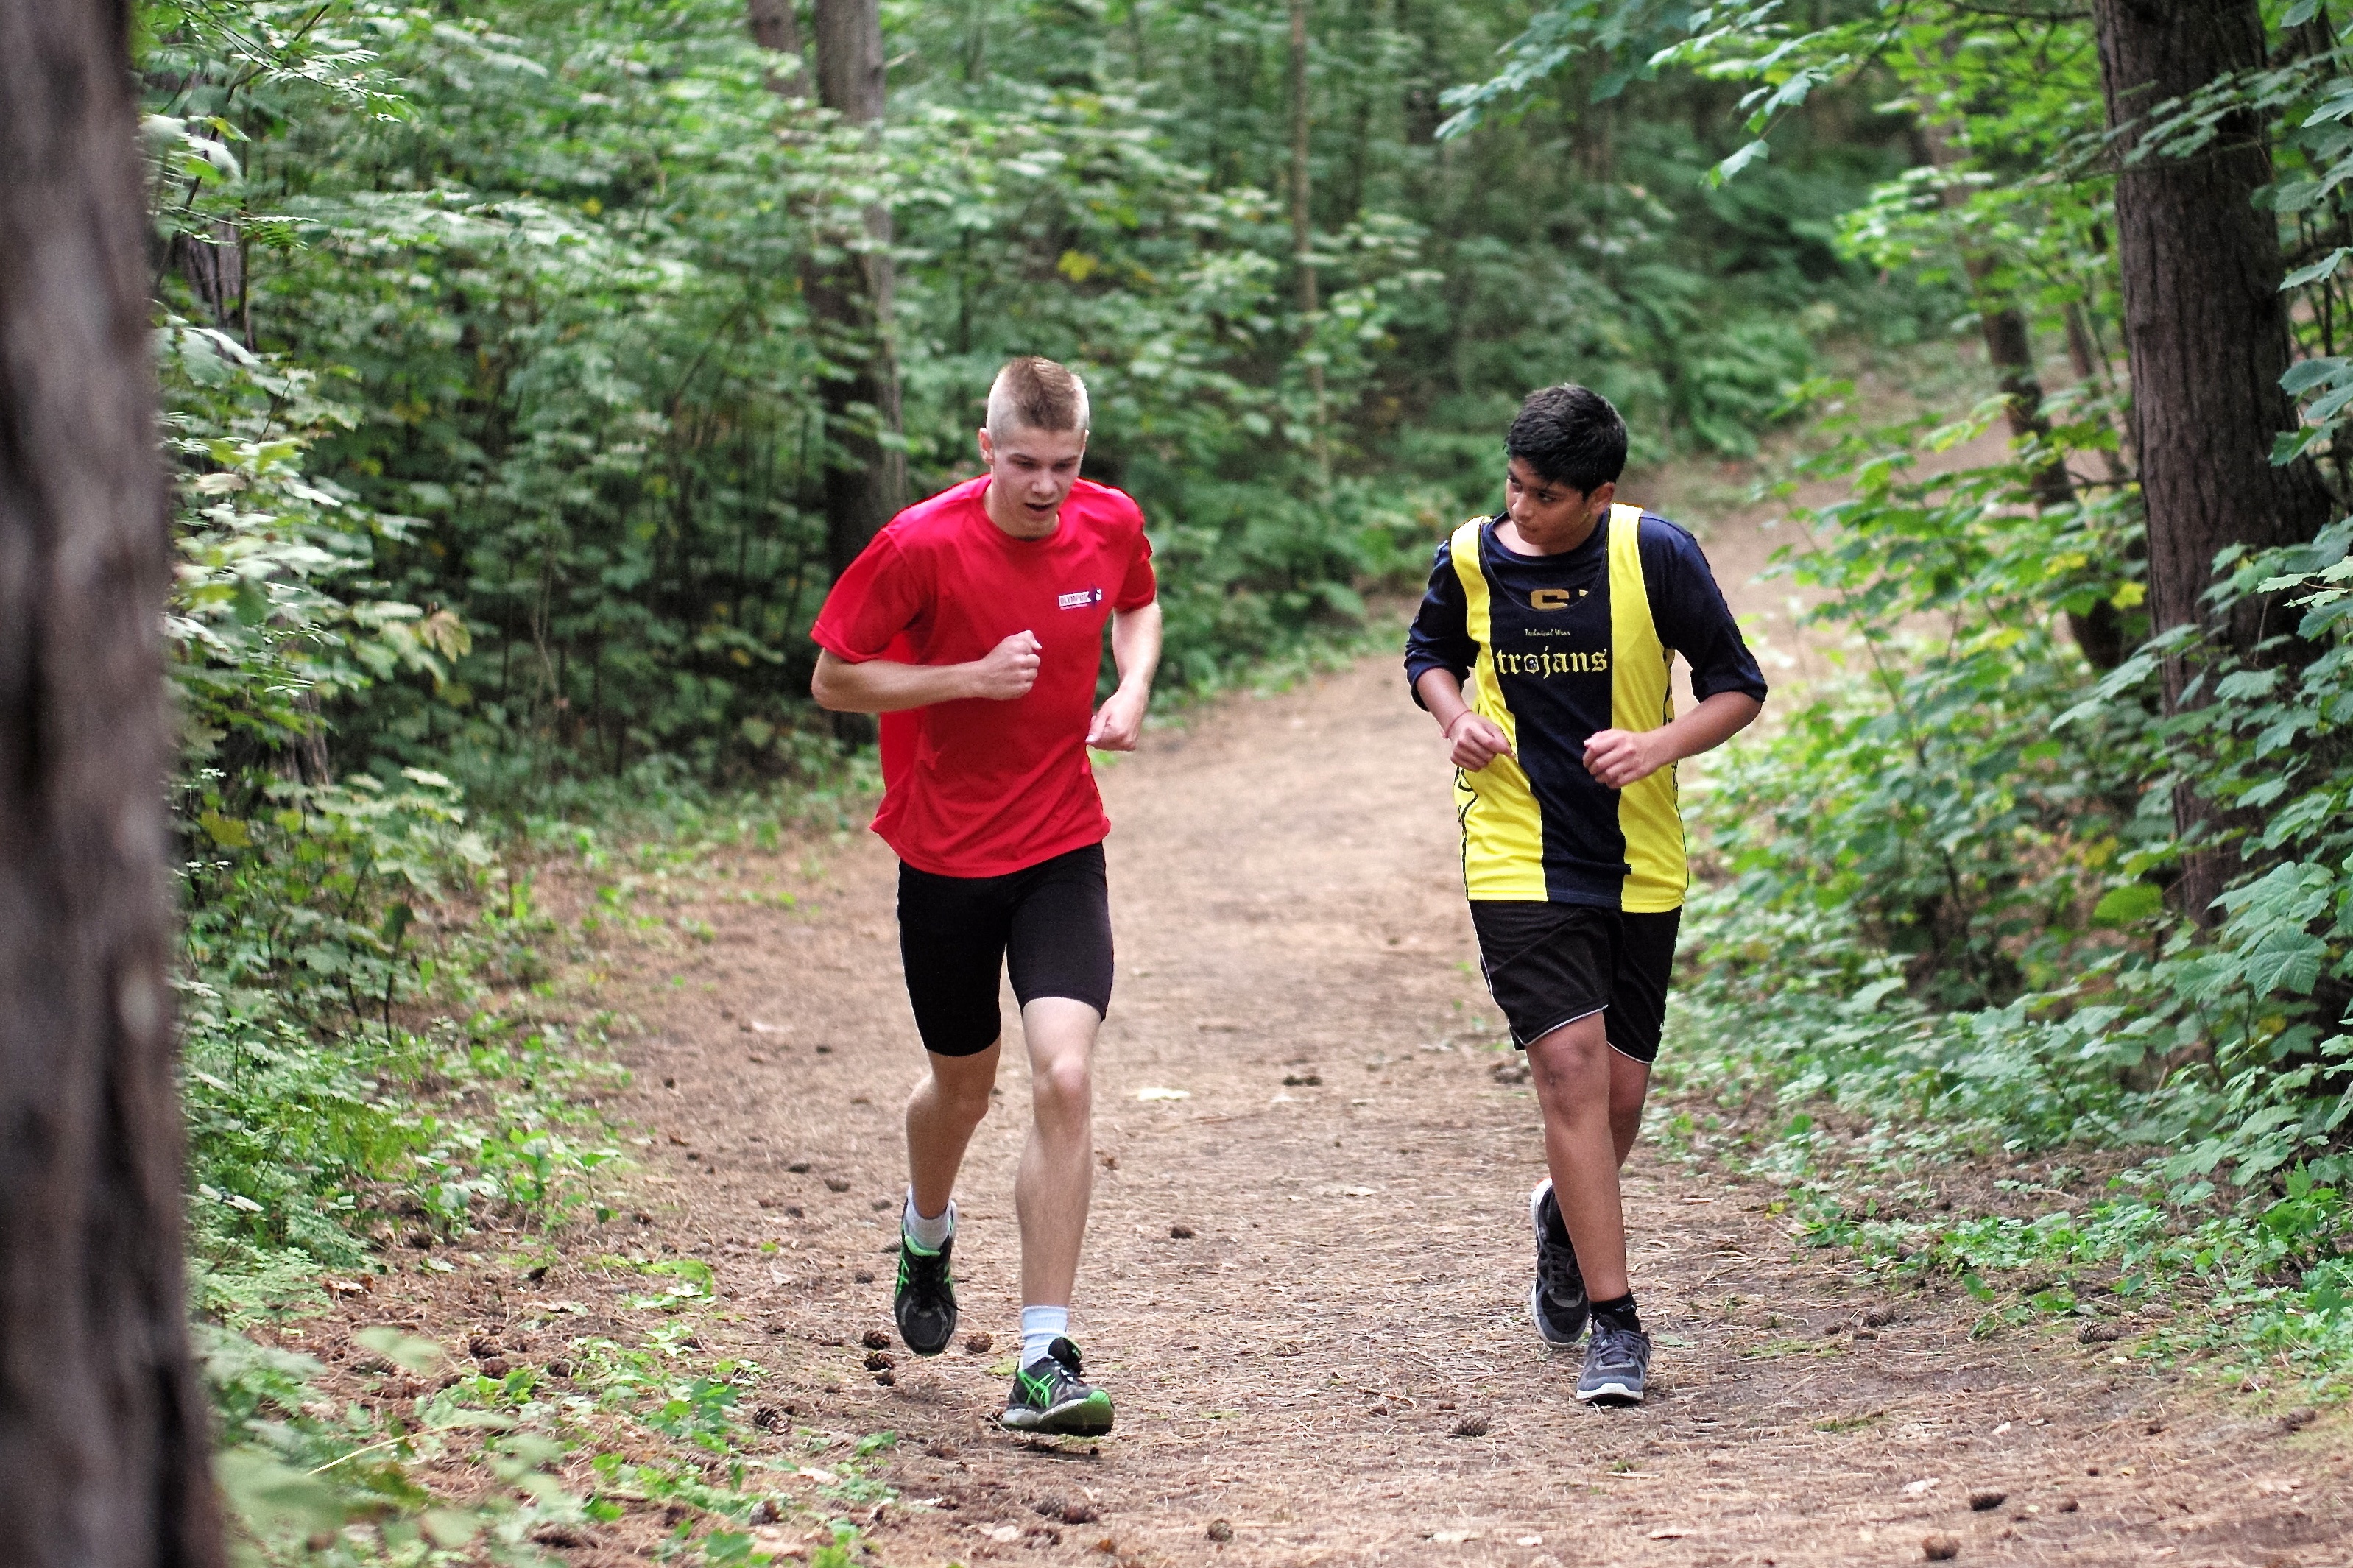
walking, person, trail, running, country, recreation, jogging, cross, race, competition, holland, hague, netherlands, girls, m, american, sports, boys, 50, school, runners, endurance, leica, 240, summilux, wassenaar, meet, xc, mountain biking, physical exercise, outdoor recreation, human action, ultramarathon, duathlon, cross country running, cross country cycling